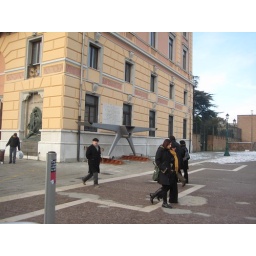
This was a giant random boat anchor near the train station.